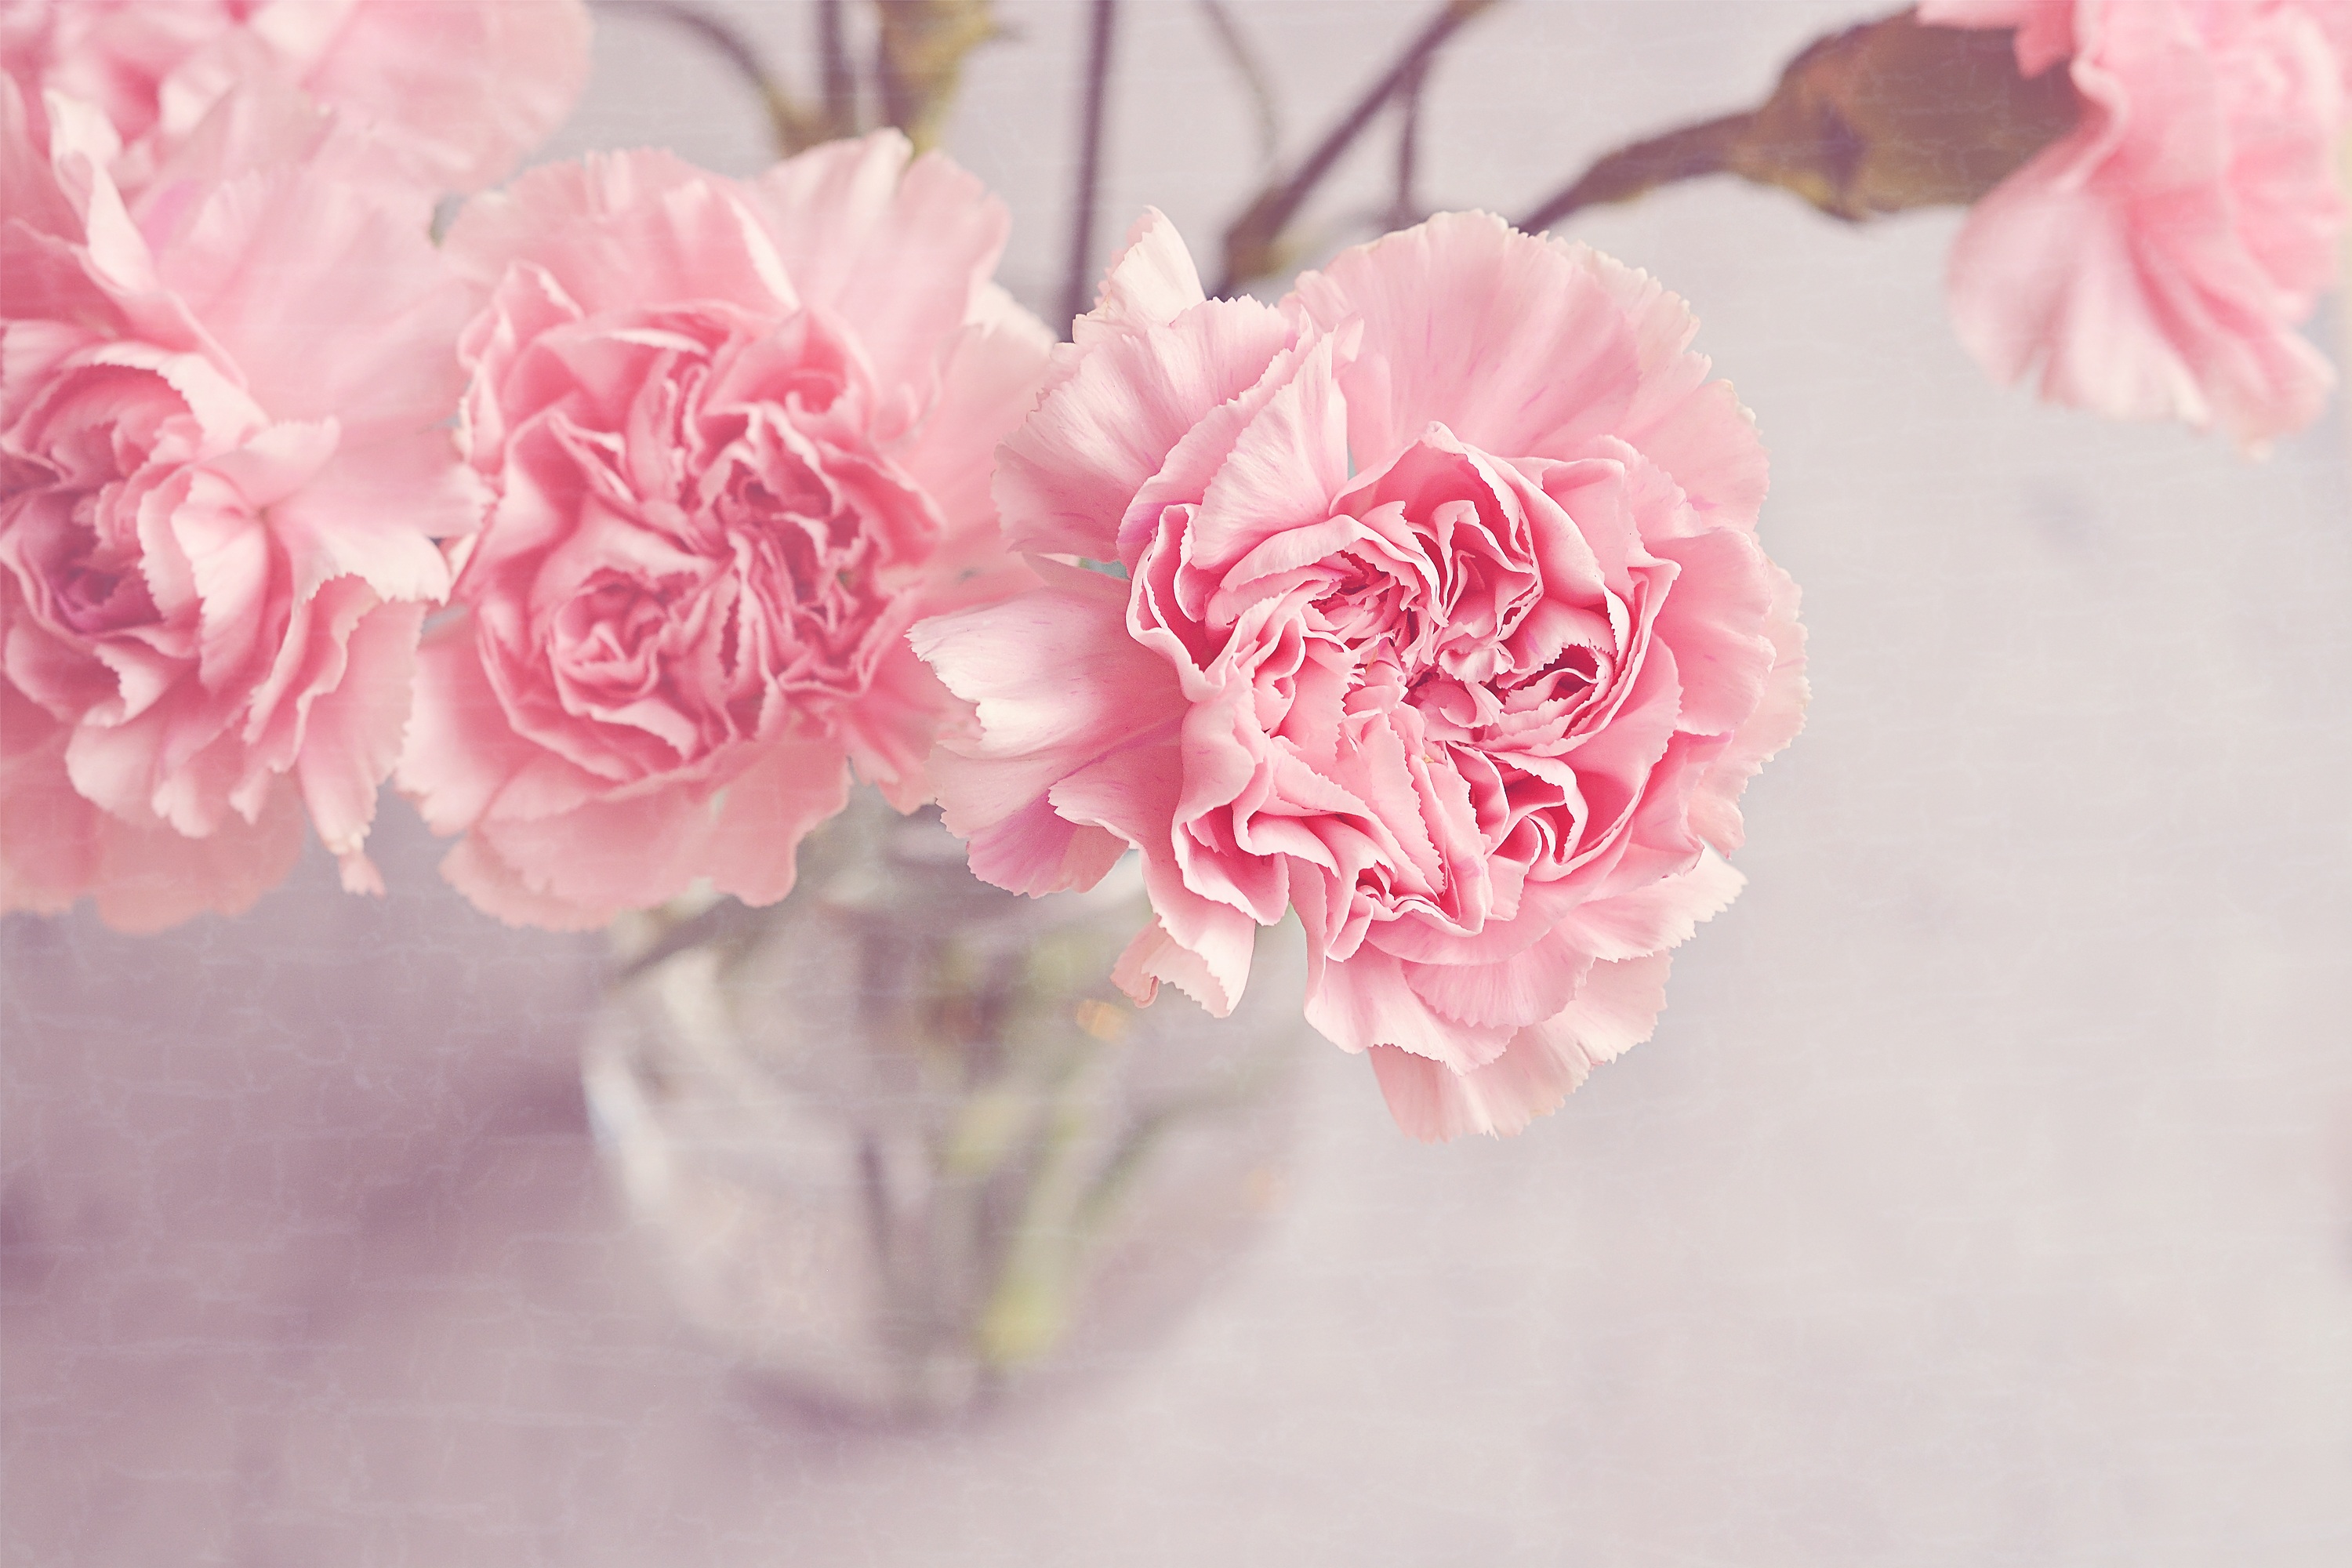
blossom, plant, flower, petal, vase, romantic, pink, close, still life, flowers, carnation, beautiful, tender, floristry, peony, cloves, flowering plant, flower bouquet, cut flowers, land plant